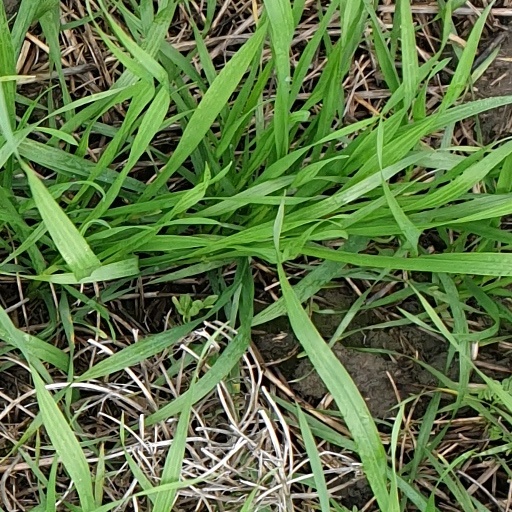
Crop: wheat